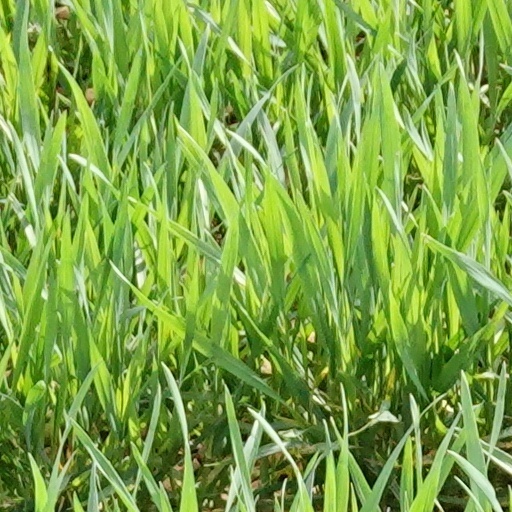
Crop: wheat